Fuzzing

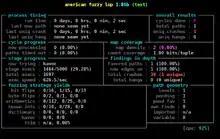
American Fuzzy Lop's afl-fuzz running on a test program

In programming and software development, fuzzing or fuzz testing is an automated software testing technique that involves providing invalid, unexpected, or random data as inputs to a computer program. The program is then monitored for exceptions such as crashes, failing built-in code assertions, or potential memory leaks. Typically, fuzzers are used to test programs that take structured inputs. This structure is specified, such as in a file format or protocol and distinguishes valid from invalid input. An effective fuzzer generates semi-valid inputs that are "valid enough" in that they are not directly rejected by the parser, but do create unexpected behaviors deeper in the program and are "invalid enough" to expose corner cases that have not been properly dealt with.